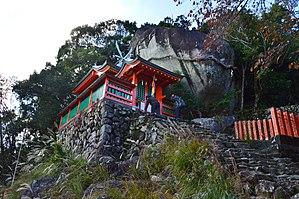
Le Kamikura-jinja est un sanctuaire shinto situé à Shingu, sur le flanc du mont Gongenyama. Il fait partie des routes du pèlerinage de Kumano.